Gustave Boissonade

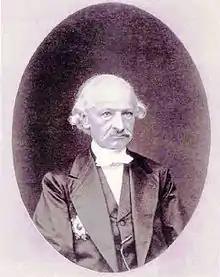
Gustave Emile Boissonade

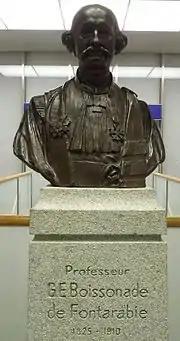
Bust of Boissonade on the campus of Hosei University

Gustave Émile Boissonade de Fontarabie (7 June 1825 – 27 June 1910) was a French legal scholar, responsible for drafting much of Japan's civil code during the Meiji Era, and honored as one of the founders of modern Japan's legal system.